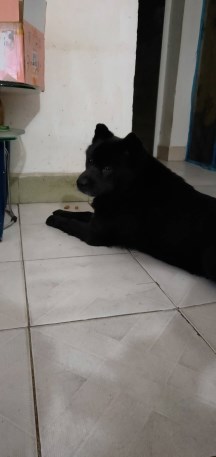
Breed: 1043-n000001-Shiba_Dog